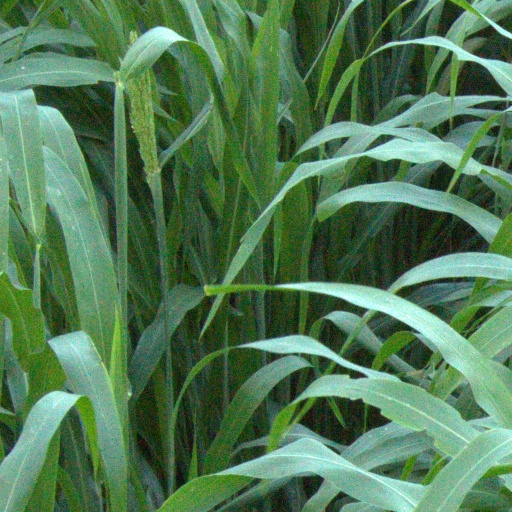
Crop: sorghum